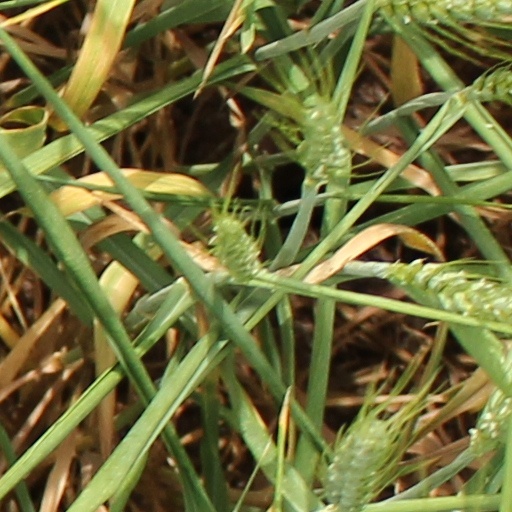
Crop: wheat